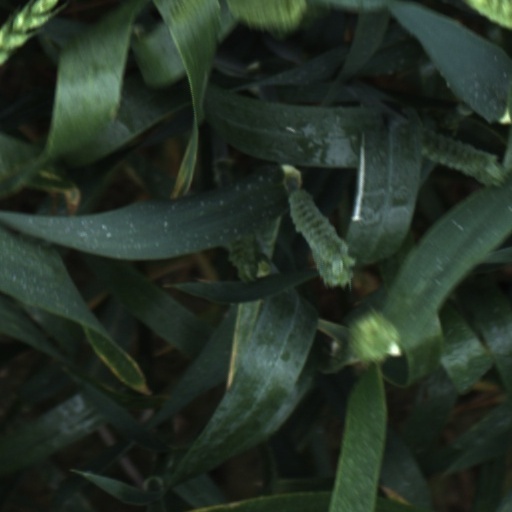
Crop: wheat